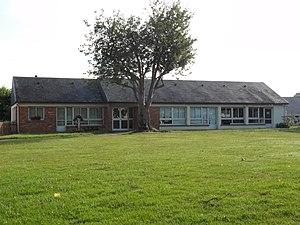
Normanville (Seine-Mar.) école
Normanville est une commune française située dans le département de la Seine-Maritime en région Normandie.